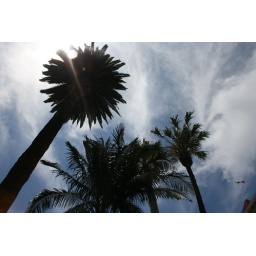
flowers and trees in San Diego, CA